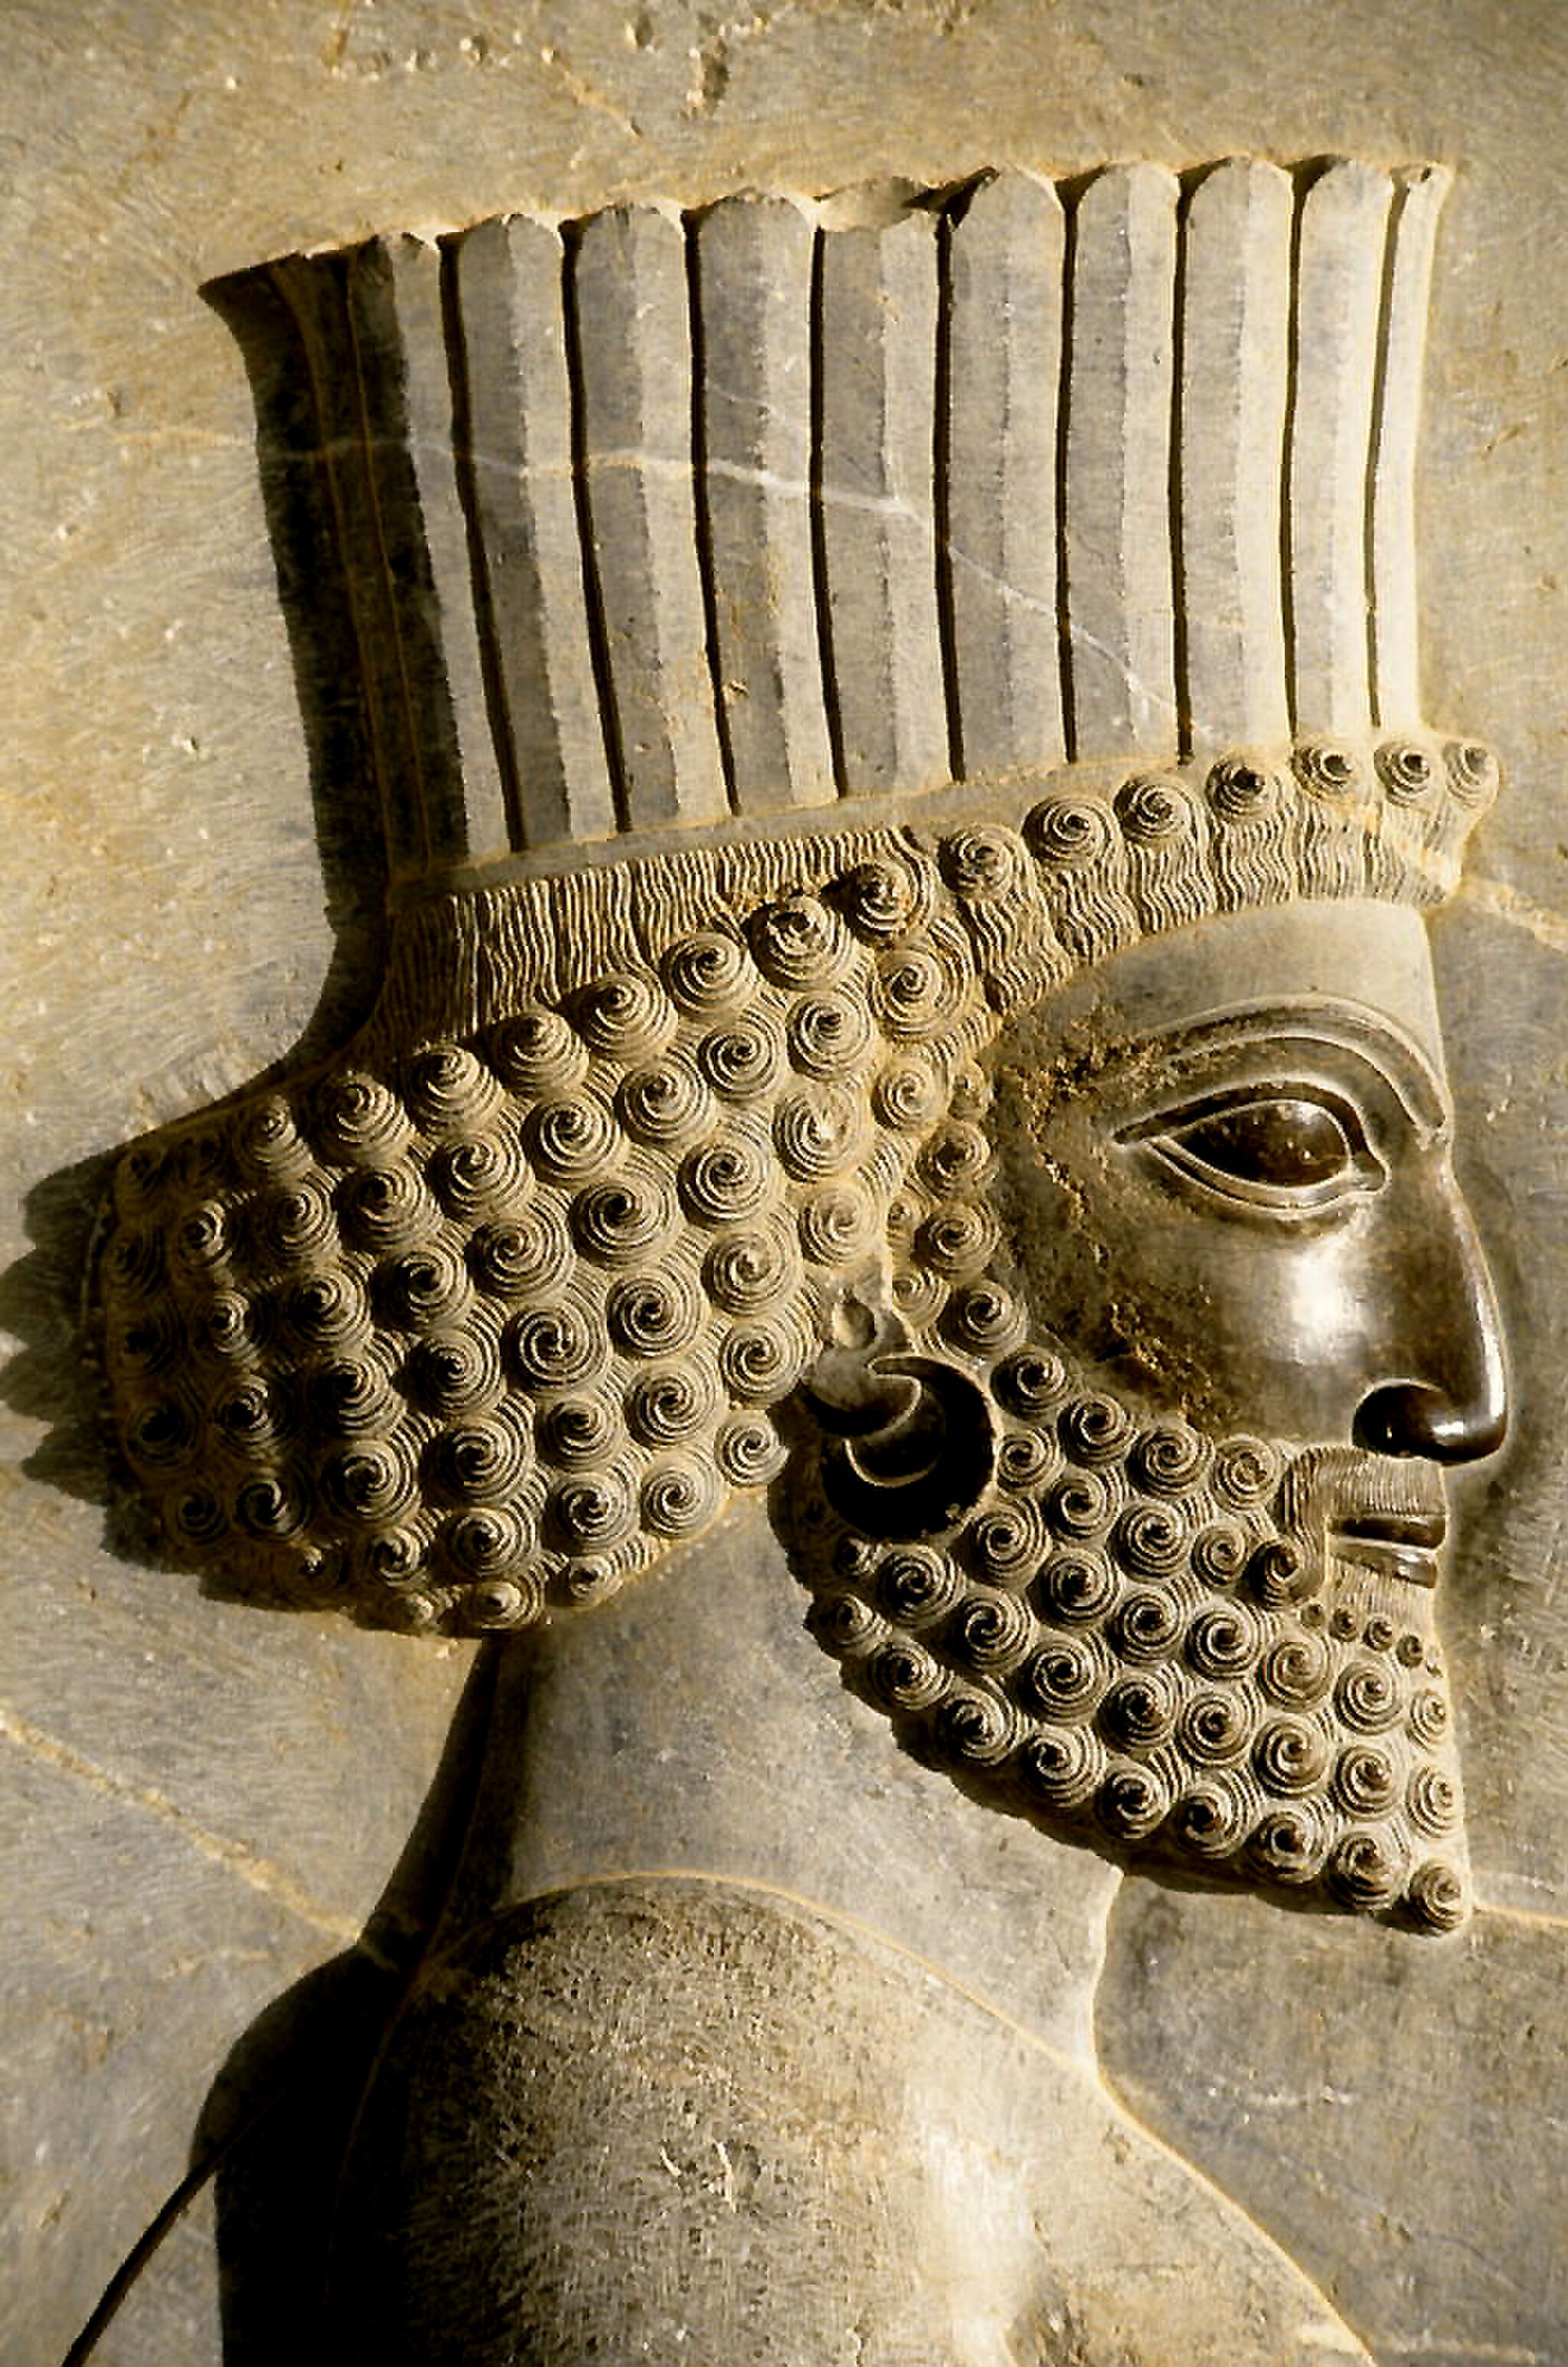
Title: Persépolis (2000) 26
Description: Head of the relief of an Achaemenid warrior; Persepolis Fars, Iran
Date: 2000-04
Categories: Self-published work, April 2000 in Iran, Reliefs of Achaemenid warriors in Persepolis, Photographs by LBM1948, 2000 in Persepolis, Heads of human sculptures